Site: brandenburg
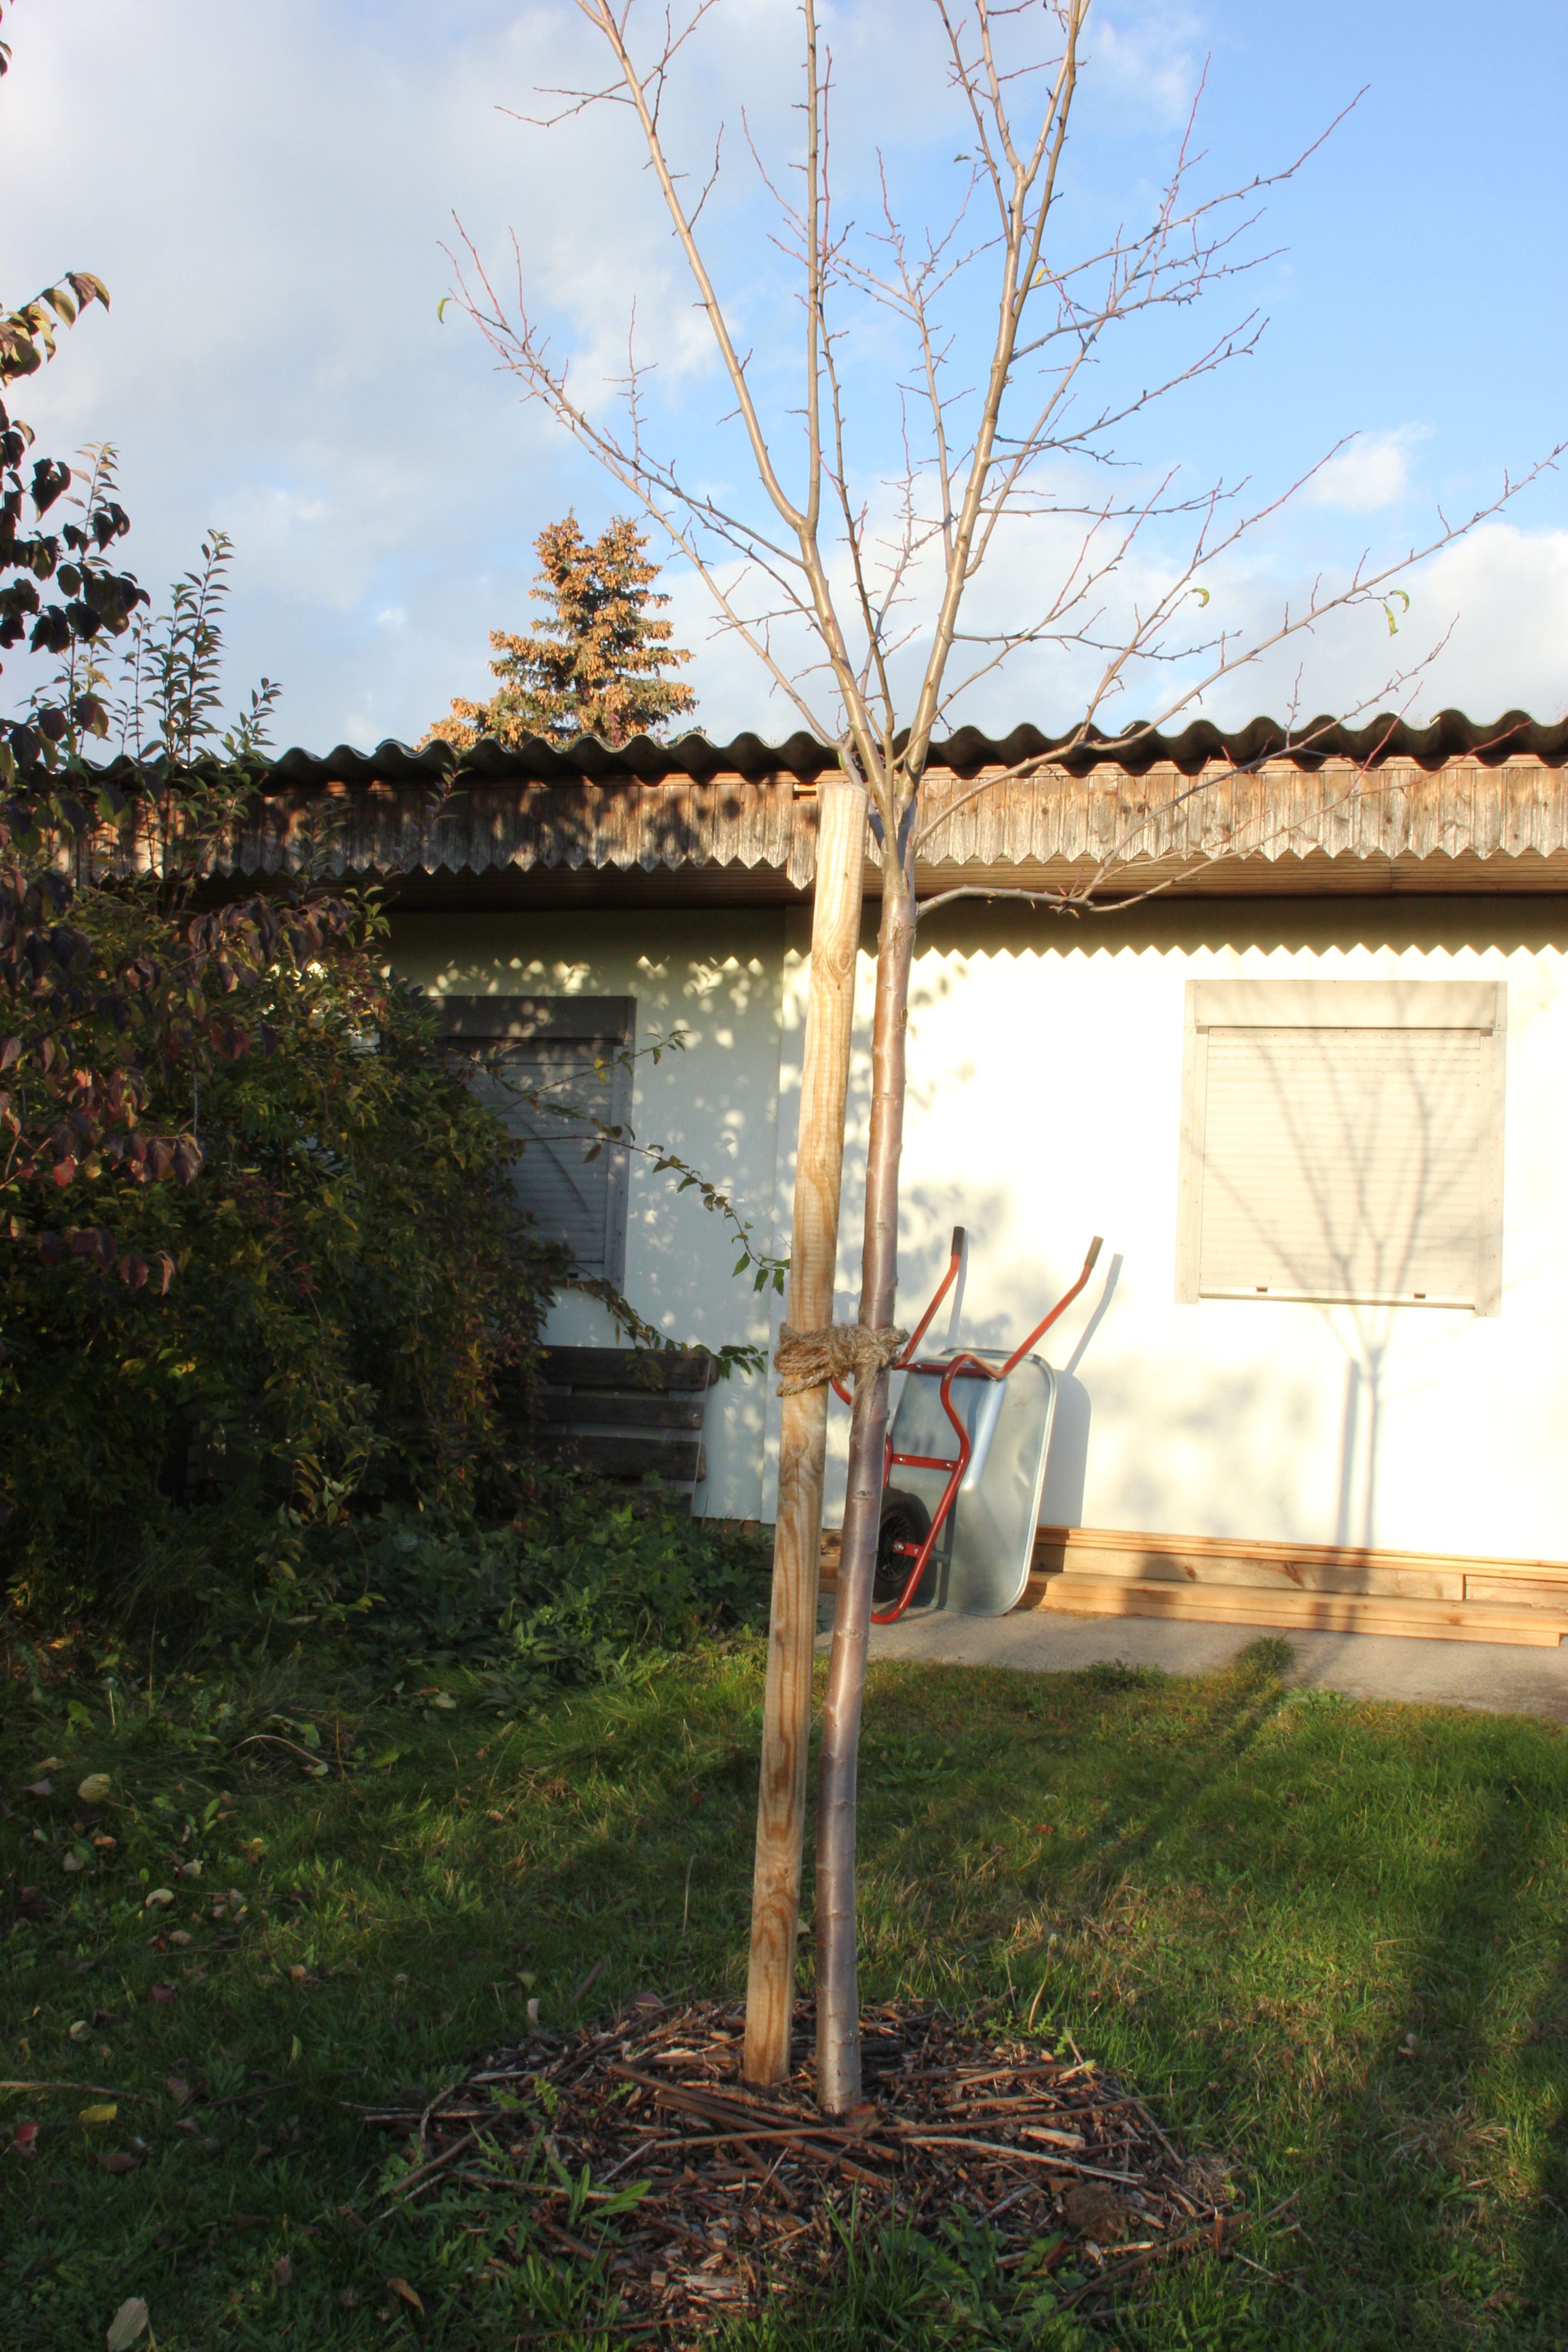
Growth stage (BBCH 91): Senescence, beginning of dormancy